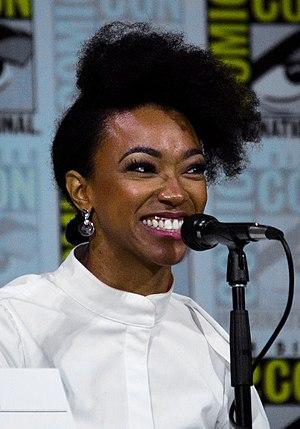
Le Commandeur Michael Burnham est un personnage de l'univers de fiction de Star Trek, et plus particulièrement de la série Discovery, interprété par l'actrice Sonequa Martin-Green.
The Walking Dead est une série télévisée d'horreur et dramatique américaine, adaptée par Frank Darabont et Robert Kirkman, créateur de la bande dessinée du même nom, diffusée depuis le 31 octobre 2010 sur AMC.